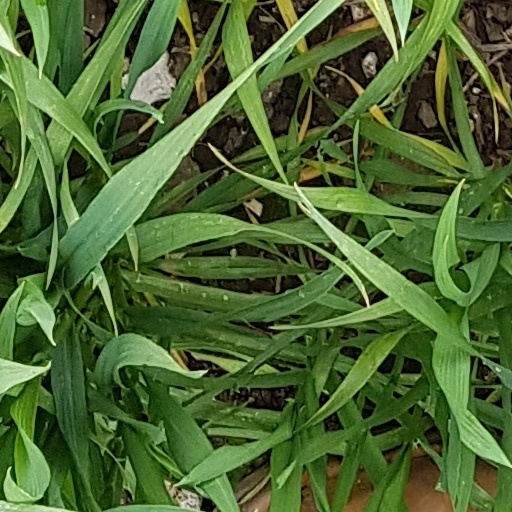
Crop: wheat